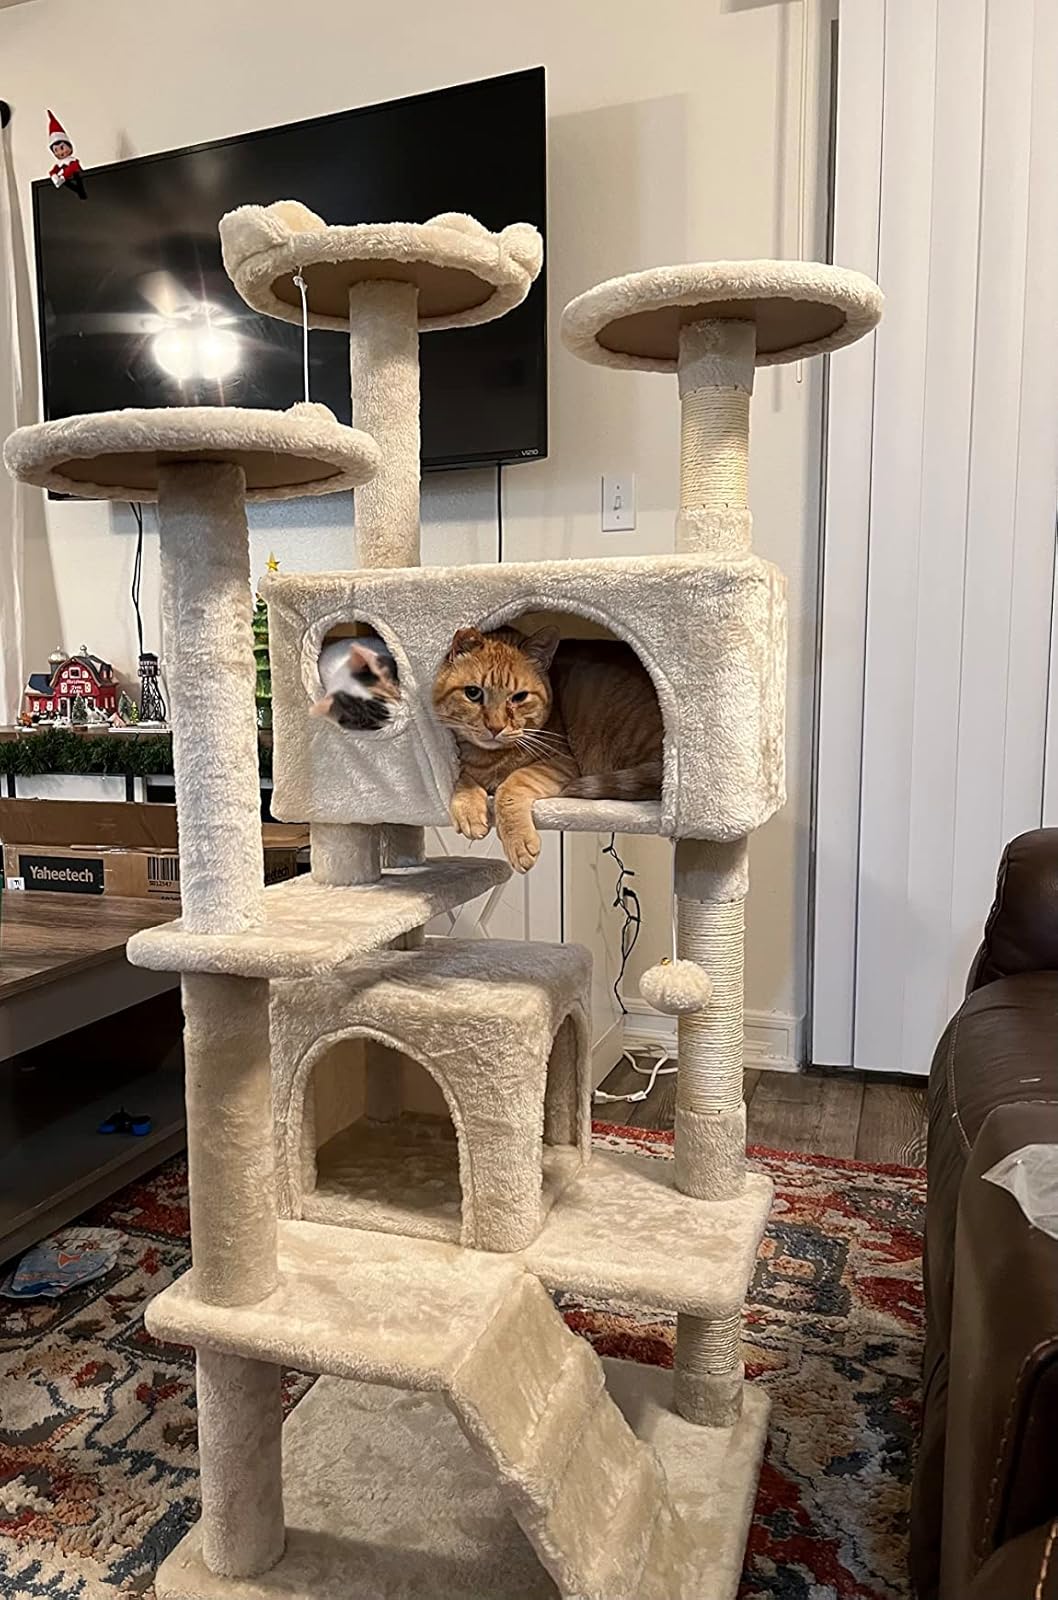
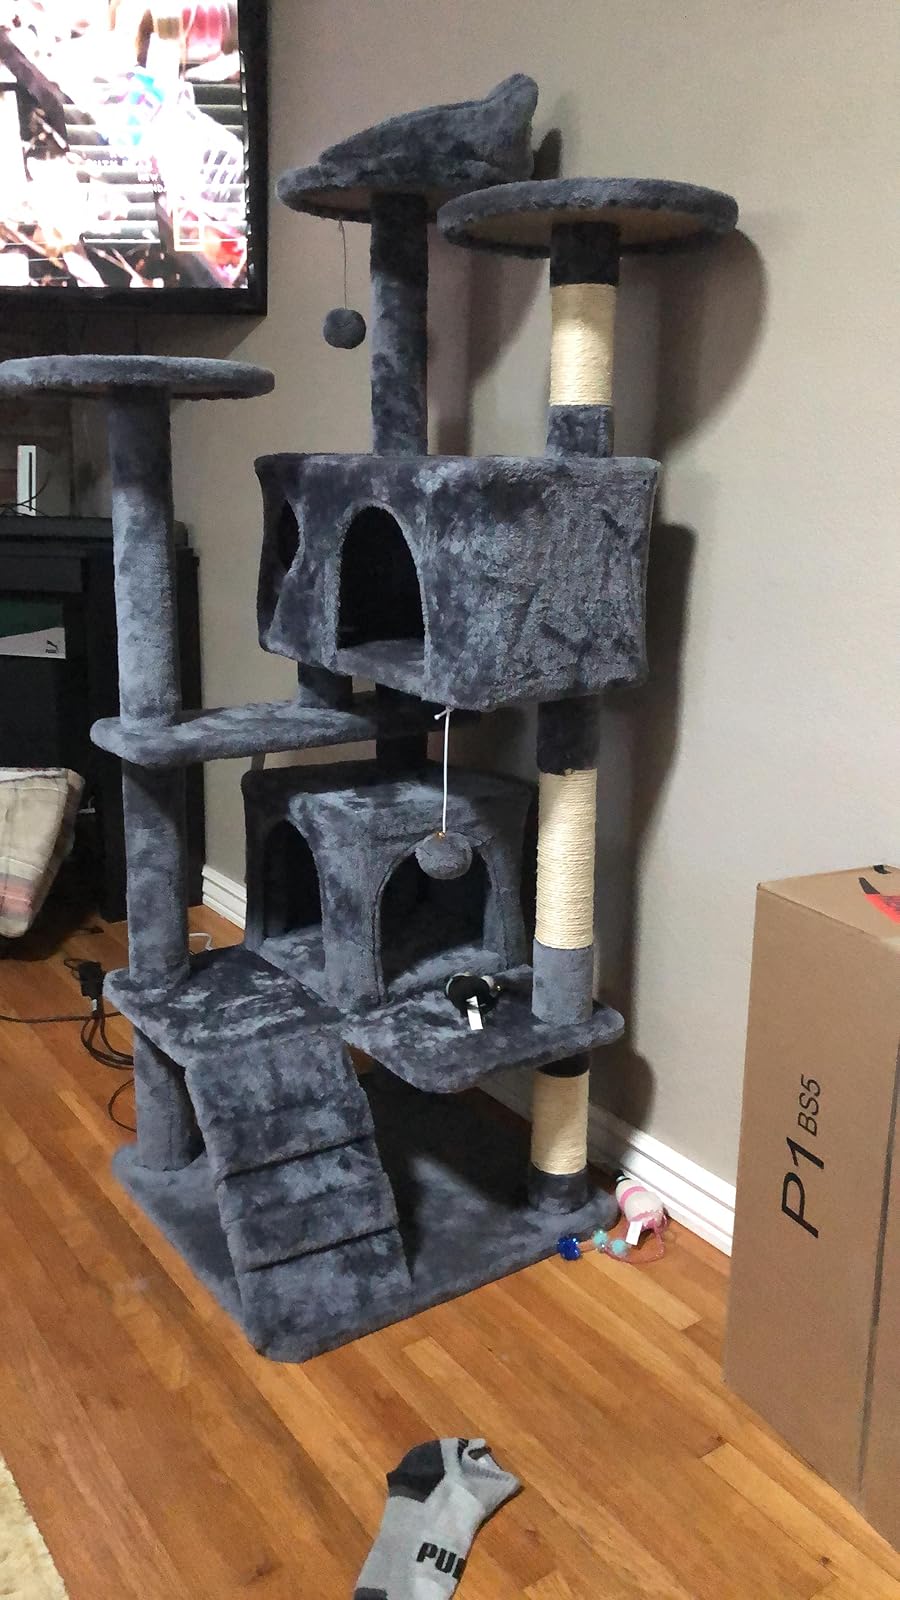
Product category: items_cat tree
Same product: no